Tenno Matsuri

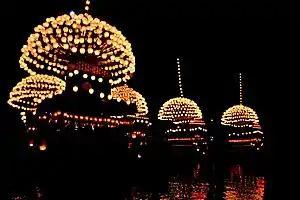
Owari Tsushima Tennōsai(eve)

Tenno Matsuri (天王祭り) is a festival held annually, in July, in Tsushima, Aichi. The highlight of the two-day event is the evening festival in which a dozen boats, each decorated with nearly 400 paper lanterns, float down the Tenno River. The festival honors the deity Gozu Tenno. This festival also takes place in Tokyo.